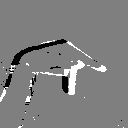
ASL letter: p